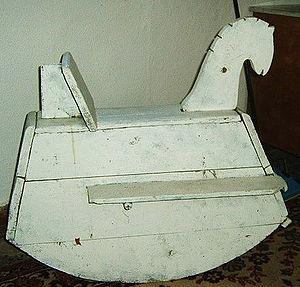
cheval à bascule (~ 1850)